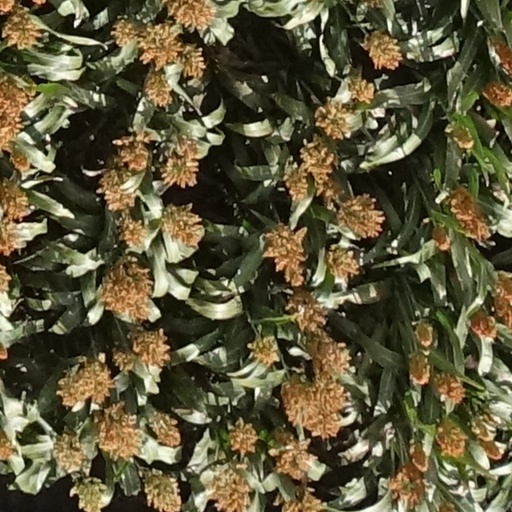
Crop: sorghum